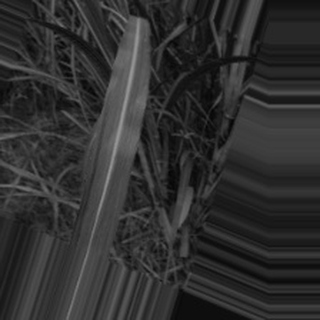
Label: sugarcane_bacterial_blight